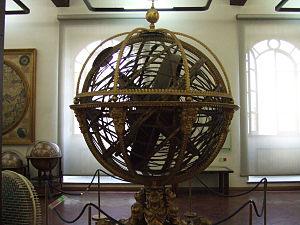
Antonio Santucci était un astronome italien.
Une sphère armillaire est un instrument anciennement employé en astronomie pour modéliser la sphère céleste. Elle était utilisée pour montrer le mouvement apparent des étoiles, du Soleil et de l’écliptique autour de la Terre. Le système de référence est alors le système géocentrique dit aussi « système de Ptolémée ». Autrement dit il s’agit d'un modèle dans lequel on considère la Terre comme le centre de l’Univers.
Le musée Galilée est un des musées de la ville de Florence, capitale de la Toscane. Il contient également son institut.